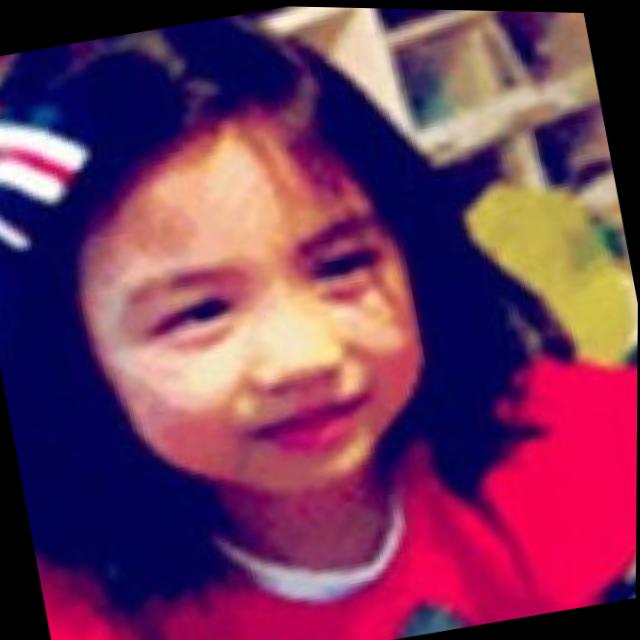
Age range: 0-12